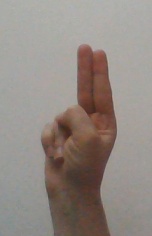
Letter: taa